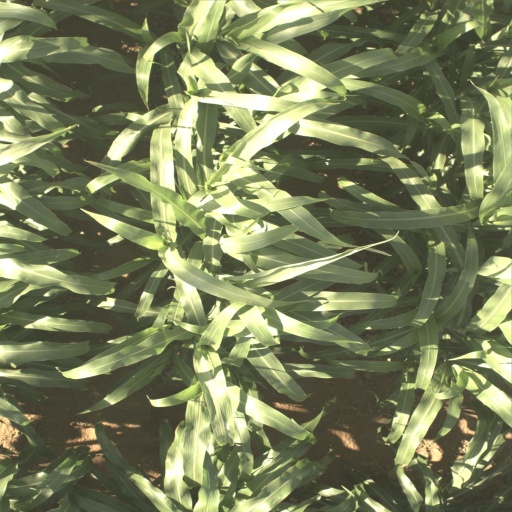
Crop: sorghum